Decision to Leave

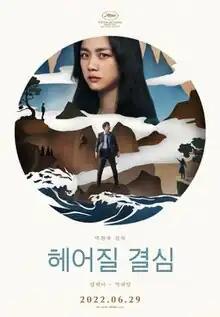
Theatrical release poster

Decision to Leave is a 2022 South Korean neo-noir romantic mystery film directed, co-written and produced by Park Chan-wook. The film follows married detective Jang Hae-jun (Park Hae-il), whose investigation of a man's death leads him to the man's widow, Chinese immigrant Song Seo-rae (Tang Wei). Hae-jun's investigation of Seo-rae as a suspect gradually leads him to develop feelings towards her.